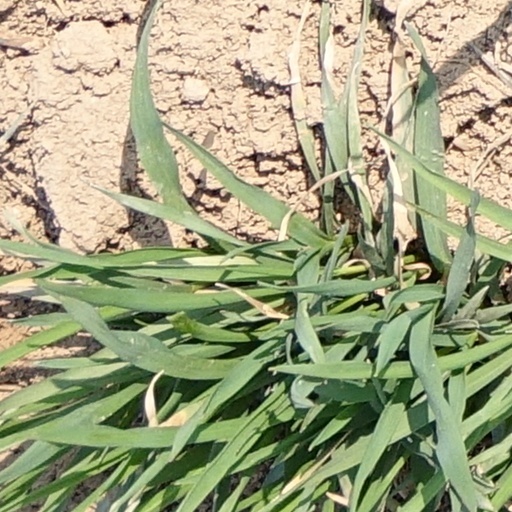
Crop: wheat